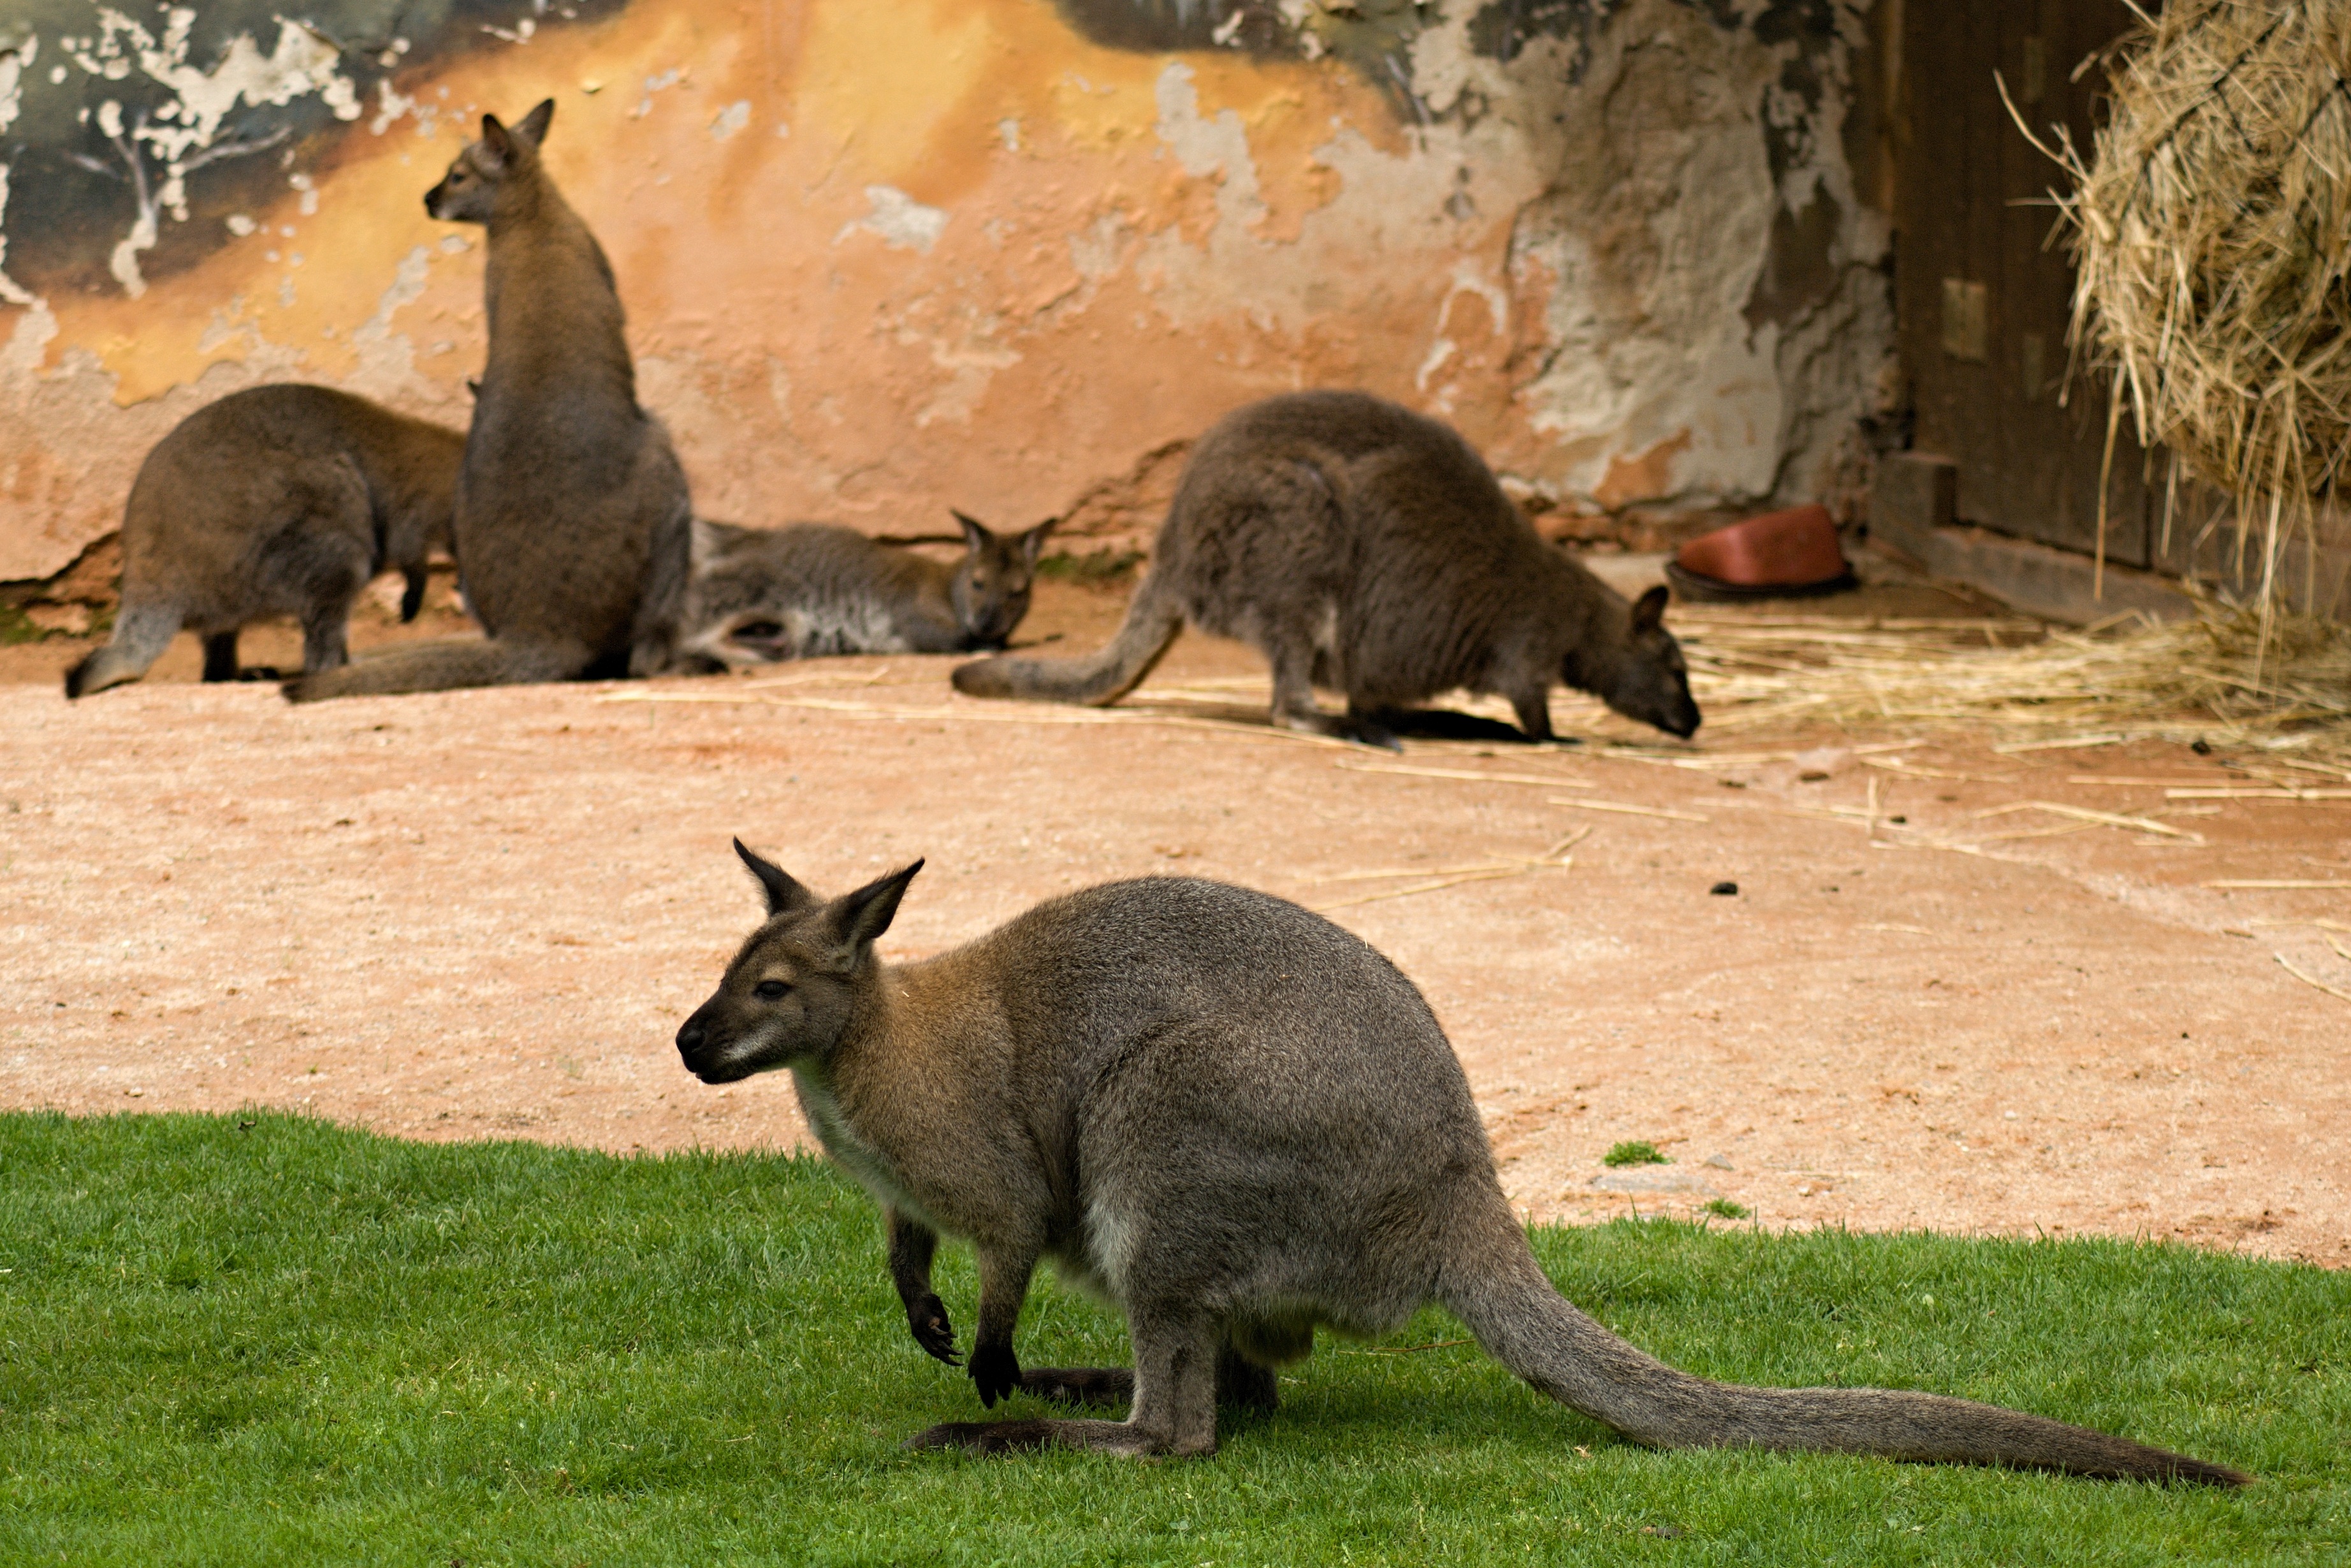
wildlife, zoo, mammal, fauna, kangaroo, wallaby, animals, vertebrate, marsupial, the zoological garden, kangaroos, macropodidae, zoo enclosure, deep n, vltavou